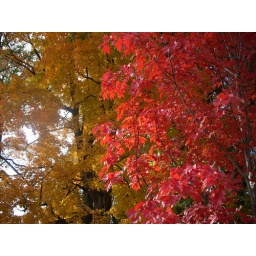
Albany has gorgeous, vibrant fall colors, unlike the trees in D.C. that brown even as they're changing colors.